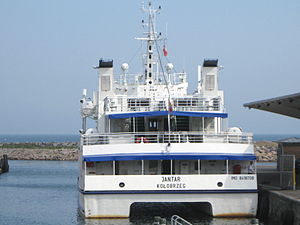
Nexø / Galleri
Færge (Bornholm-Polen) i Nexø Havn på Bornholm.
Nexø er en tidligere købstad på Bornholm og øens næststørste by med 3.615 indbyggere, beliggende på østkysten 9 km syd for Svaneke og 30 km øst for kommunesædet Rønne. Byen ligger i Bornholms Regionskommune, der hører til Region Hovedstaden.